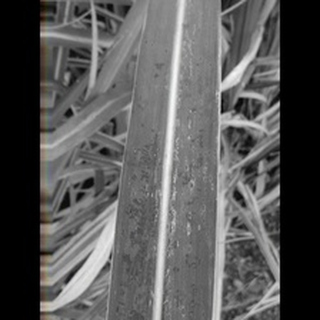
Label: sugarcane_rust